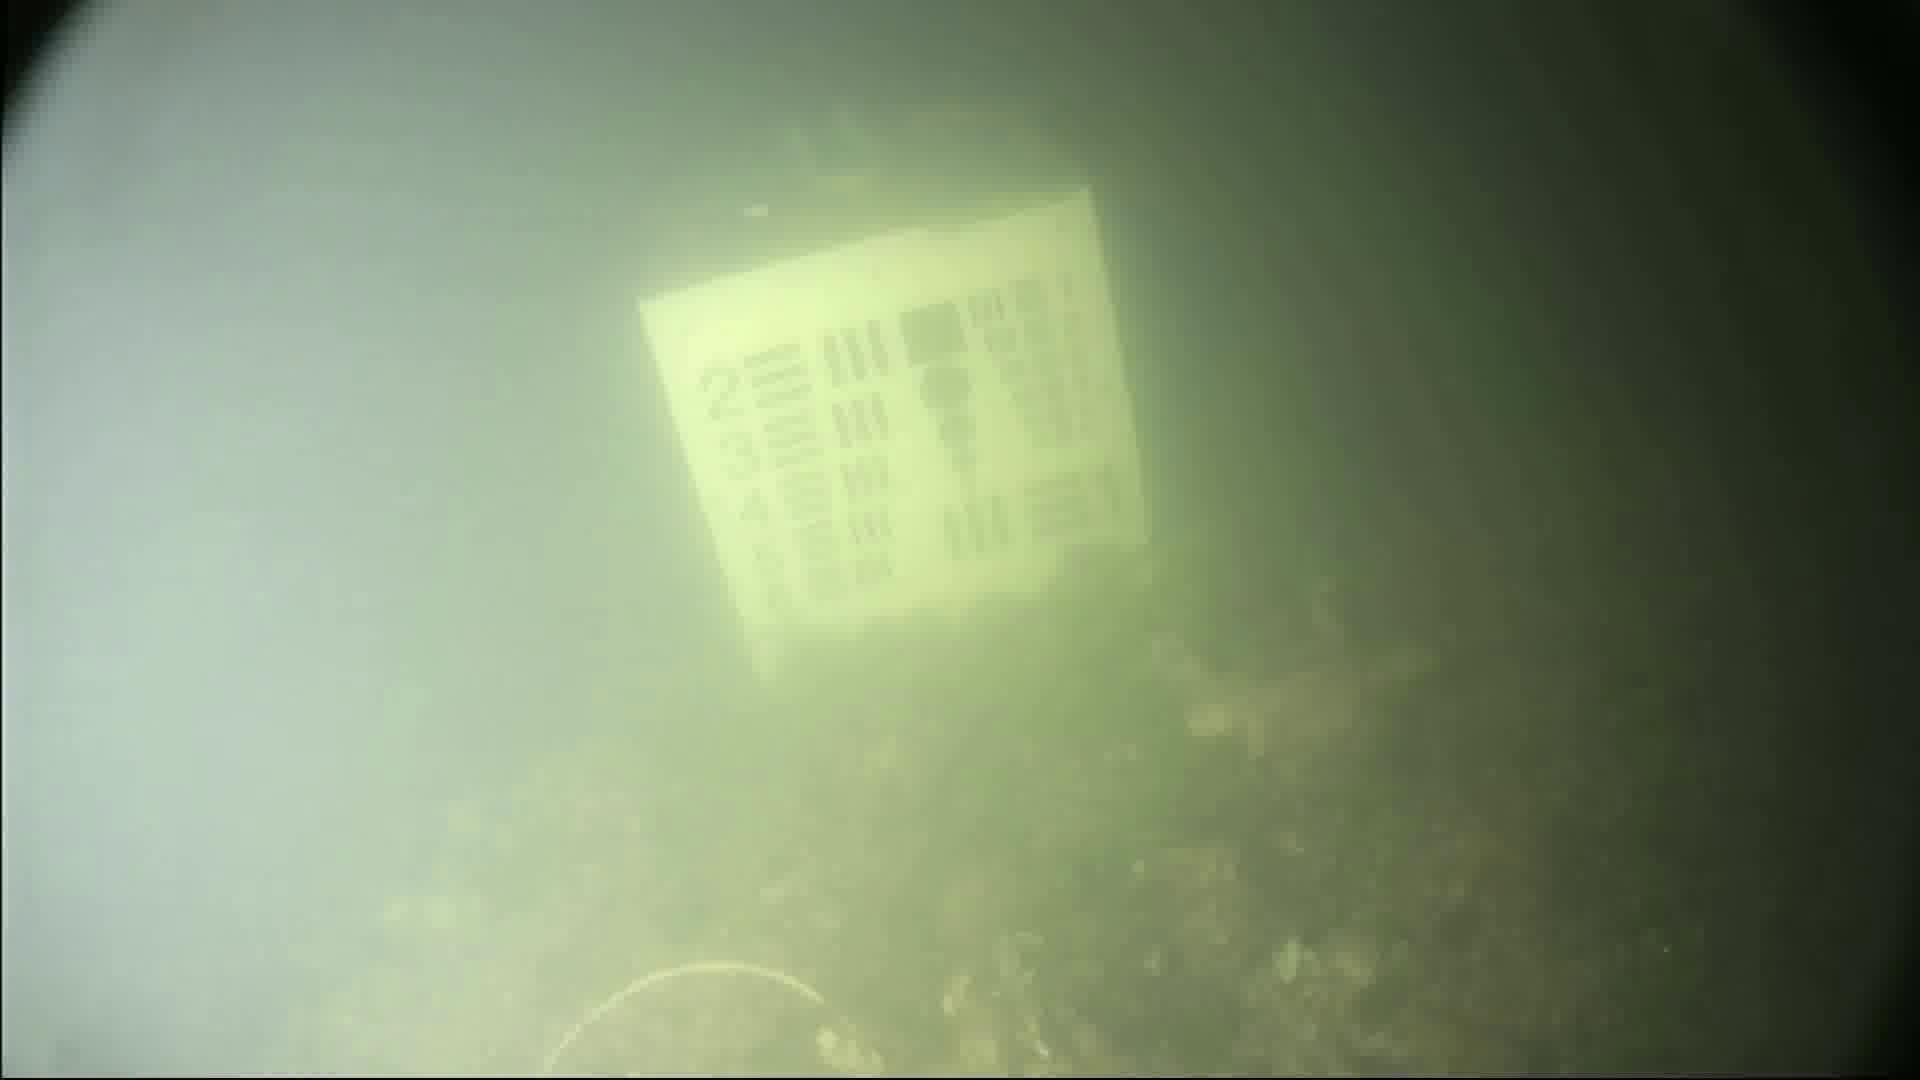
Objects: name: crab